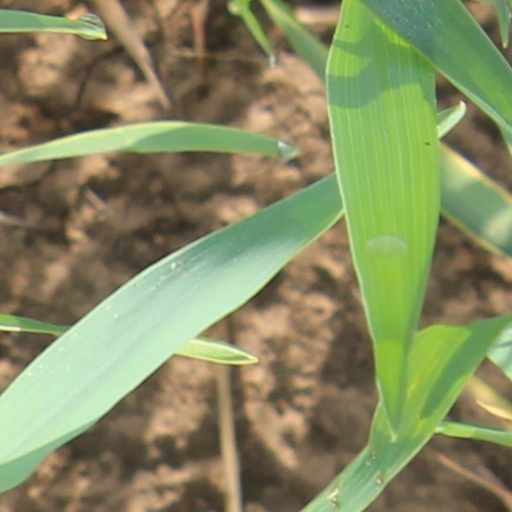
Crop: wheat